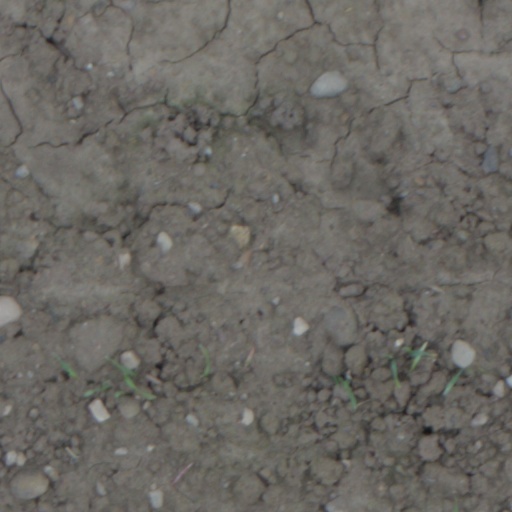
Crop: wheat